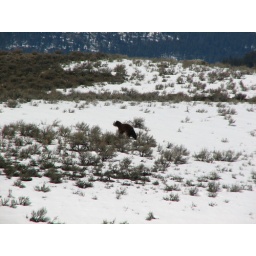
In the Lamar Valley we spotted this bear as he came upon a herd of Buffalo.